Sathyaprathinja

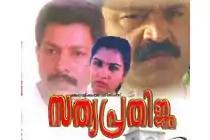

Sathyaprathinja is a 1992 Malayalam film directed by Suresh Unnithan. Murali, Suresh Gopi, Jagathi Sreekumar and Geetha did the major roles in the film. The movie was produced by A. K. K. Bappu under the banner of Arakkal Films which was distributed by Arakkal Films as well. The movie was scripted by S. L. Puram Sadanandan.